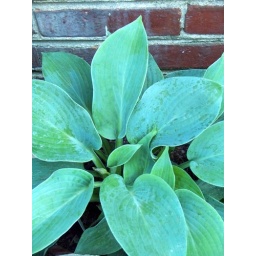
Bressingham blue Hosta new for our garden because it has blue wrinkled leaves, but also white flowers in July.